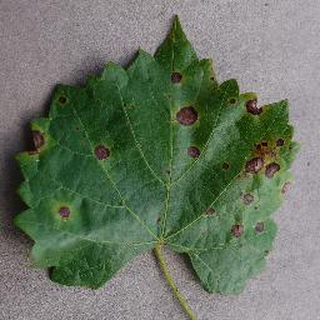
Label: grape_black_rot